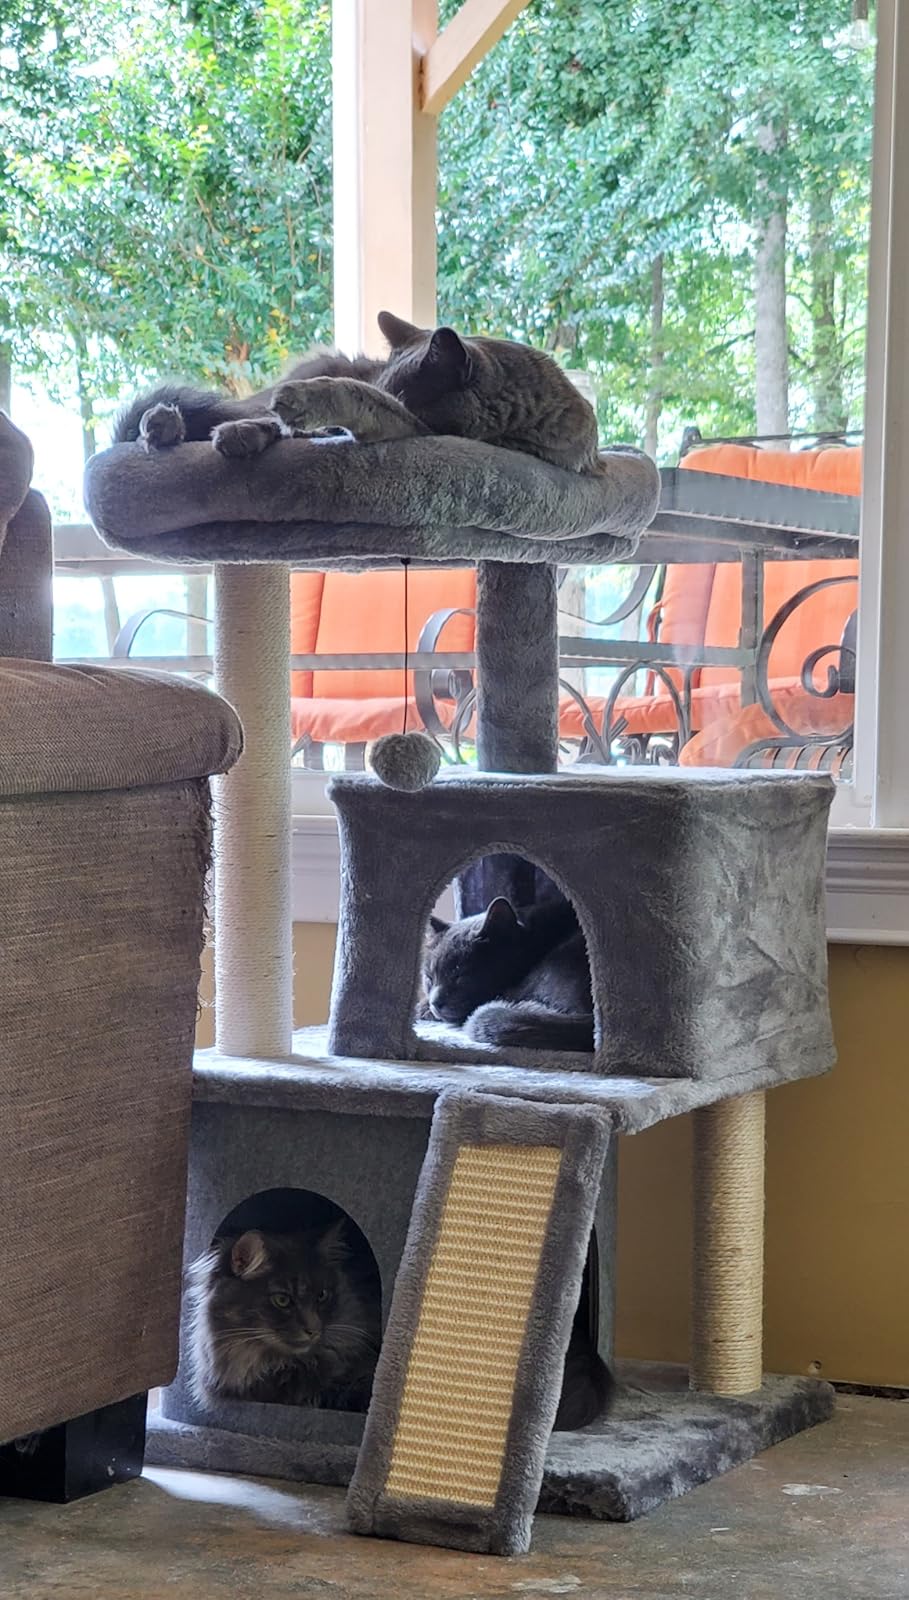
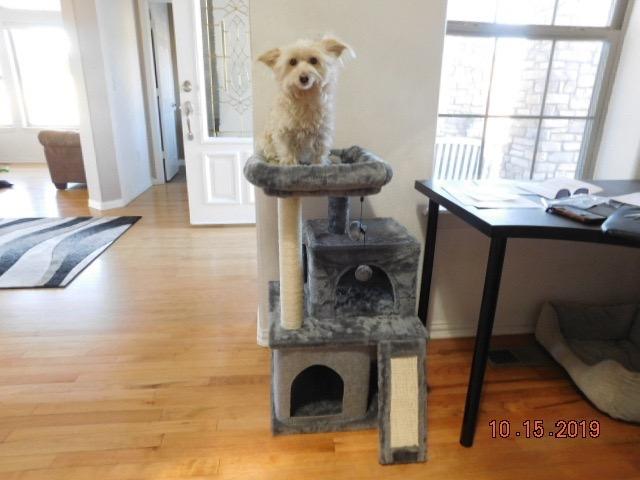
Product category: items_cat tree
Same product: yes